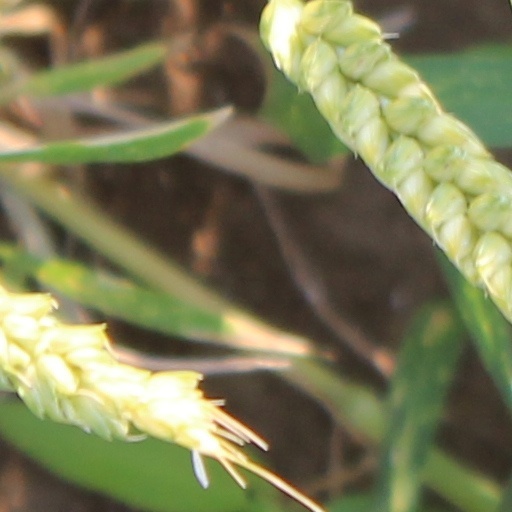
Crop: wheat